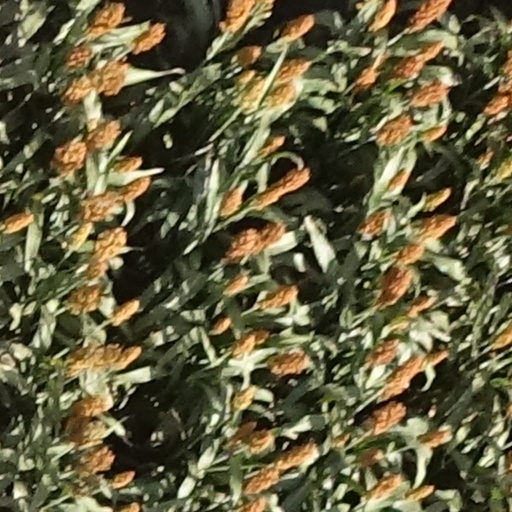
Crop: sorghum